Spanish Fighting Bull

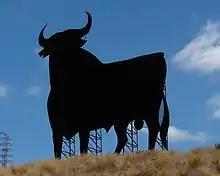
The fighting bull is considered a symbol of Spain as in this Osborne road advertisement.

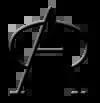
The brand of the Miura ranch

Fighting cattle are bred on wide-ranging ranches in Spain's "dehesas" or in the Portuguese Montados, which are often havens for Iberian wildlife as the farming techniques used are extensive. Both male and female calves spend their first year of life with their mothers; then they are weaned, branded, and kept in single-sex groups. When the cattle reach maturity after two years or so, they are sent to the "tienta", or testing.